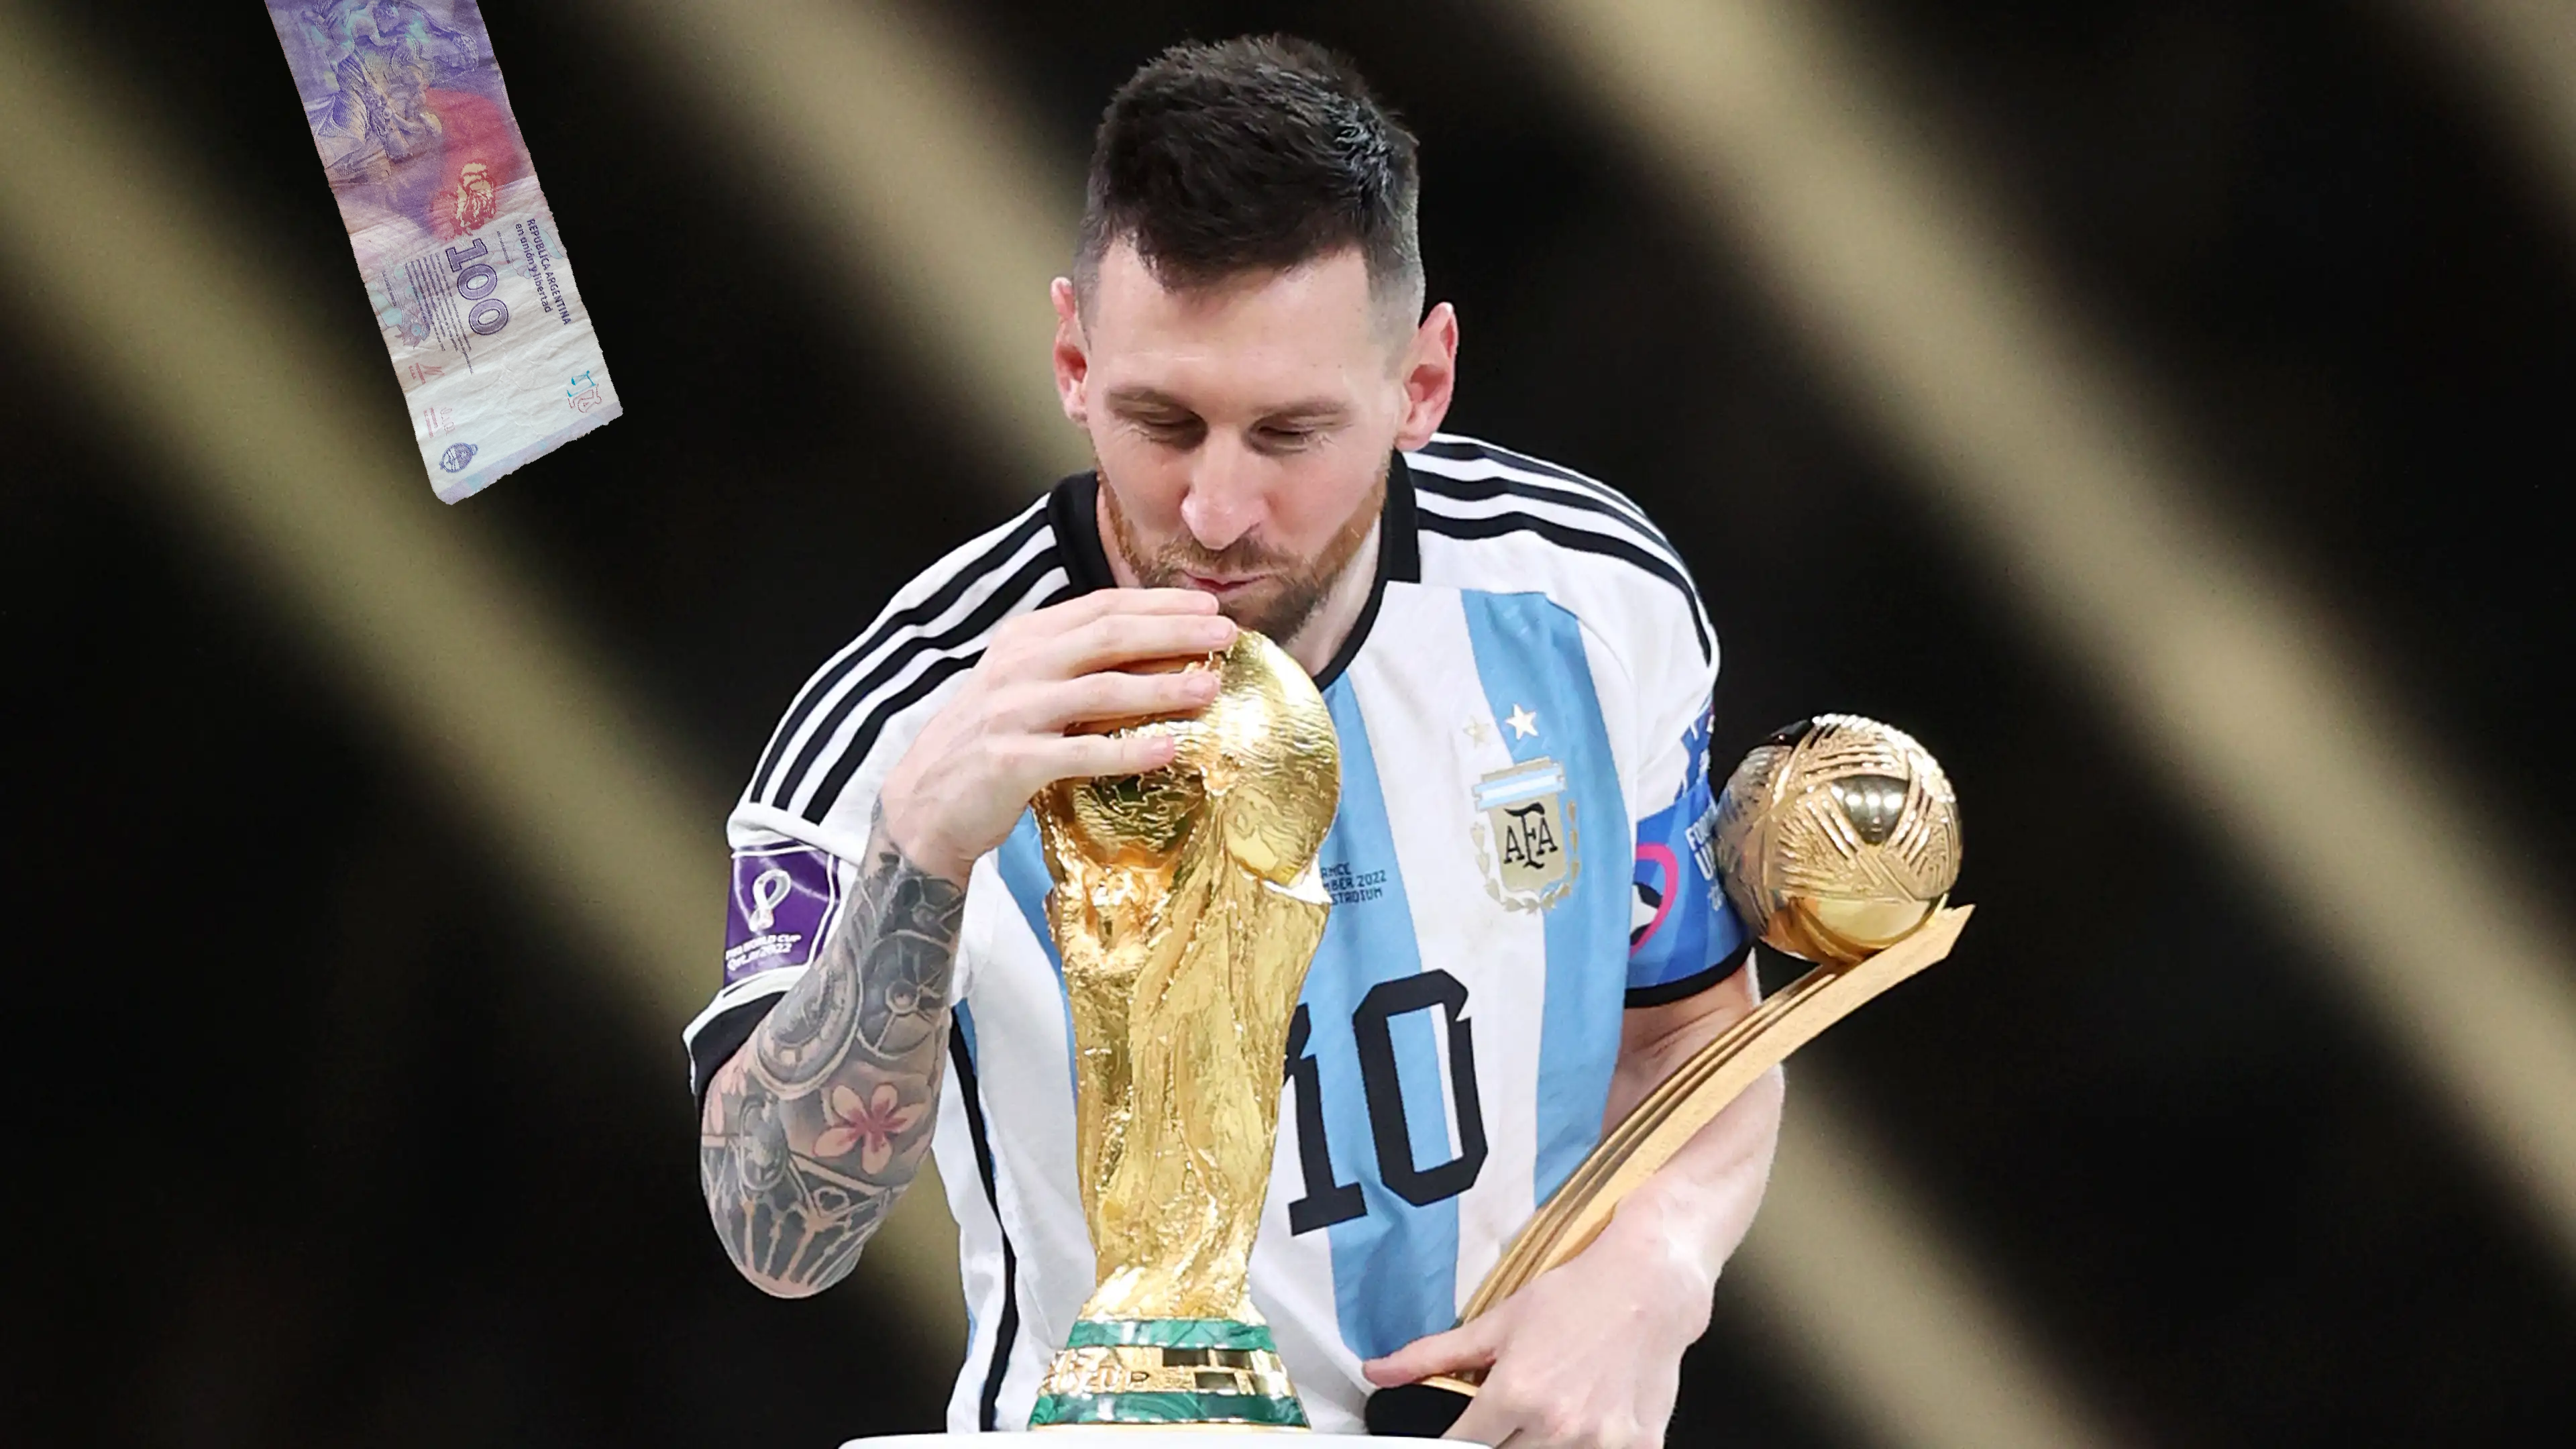
Denominación: 100